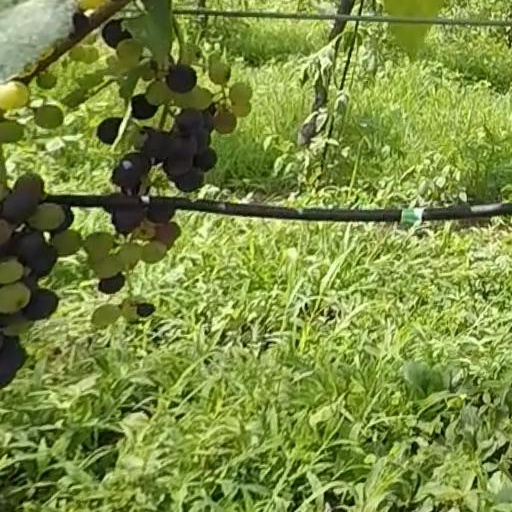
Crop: grape